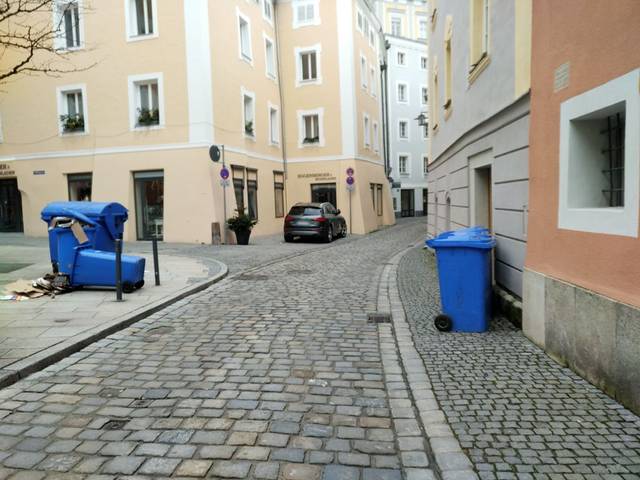
Region: Germany
Coordinates: 48.573, 13.463